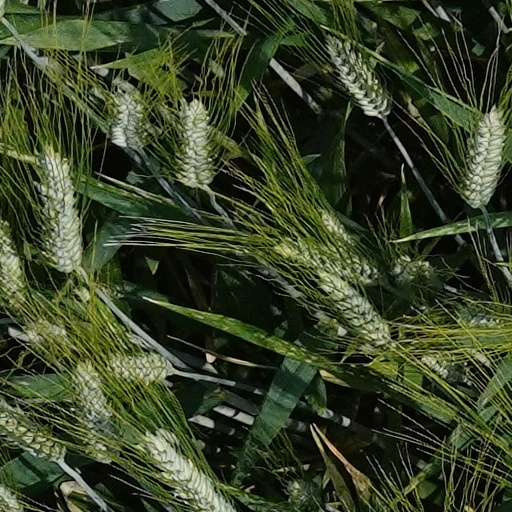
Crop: wheat